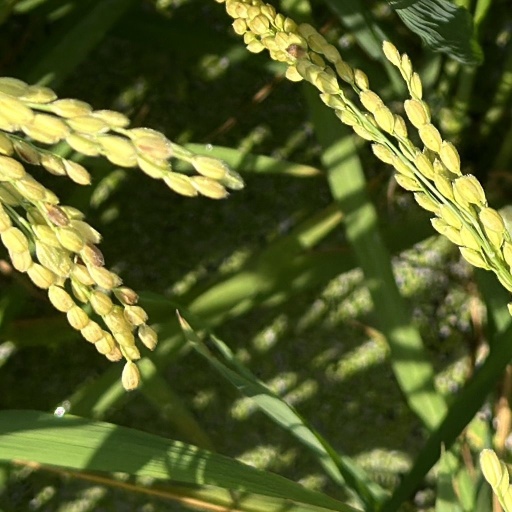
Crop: rice